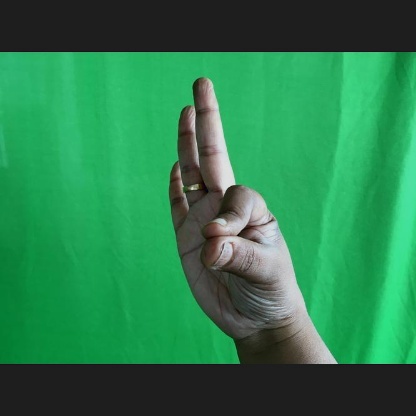
Mudra: Hamsasyam